FC Bukhara

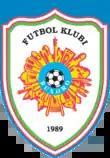
The old club logo in 2009–12

The club was founded in 1960 under name "Bukhoro". In 1989 club was renamed to "Nurafshon". During the 1990 season the club played in the Soviet Second League, zone "East", finishing in 4th position. Buxoro played its first "Oliy League" season in 1992. The best club performance in "Oliy League" is runners-up of 1994 season after Neftchi Farg'ona.